Church Hill Tunnel

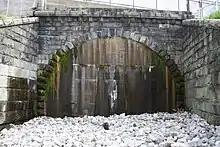
The sealed western portal to the Church Hill Tunnel

Church Hill Tunnel is an old Chesapeake and Ohio Railway (C&O) tunnel, built in the early 1870s, which extends approximately under the Church Hill district of Richmond, Virginia, United States. On October 2, 1925, the tunnel collapsed on a work train, killing four men and trapping a steam locomotive and ten flat cars. Rescue efforts only resulted in further collapse, and the tunnel was eventually sealed for safety reasons.